West Whitlawburn Housing Co-operative

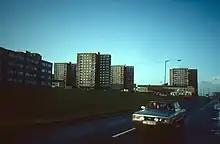
The West Whilawburn estate in 1988.

West Whitlawburn Housing Co-operative is a housing co-operative and registered social landlord on the outskirts of Glasgow, Scotland. Situated in Cambuslang the co-operative is a social housing provider managing 644 former council housing on the West Whitlawburn estate, housing approximately 2500 residents. As a fully mutual housing co-operative the tenants are members and shareholders and elect a management committee of members to oversee the running of the organisation. Founded in 1989 the co-operative is one of the largest housing co-operatives in Scotland, and one of the few stock transfer social housing co-operatives not to have been converted into a housing association.